Marienkirche, Prenzlau

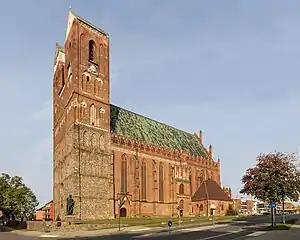

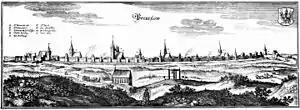

The Marienkirche (St. Mary's Church) in Prenzlau, Brandenburg, Germany, is the main Protestant parish church in the town, and is one of the most ornate churches of the Brick Gothic style in northern Germany. The church is a listed building.